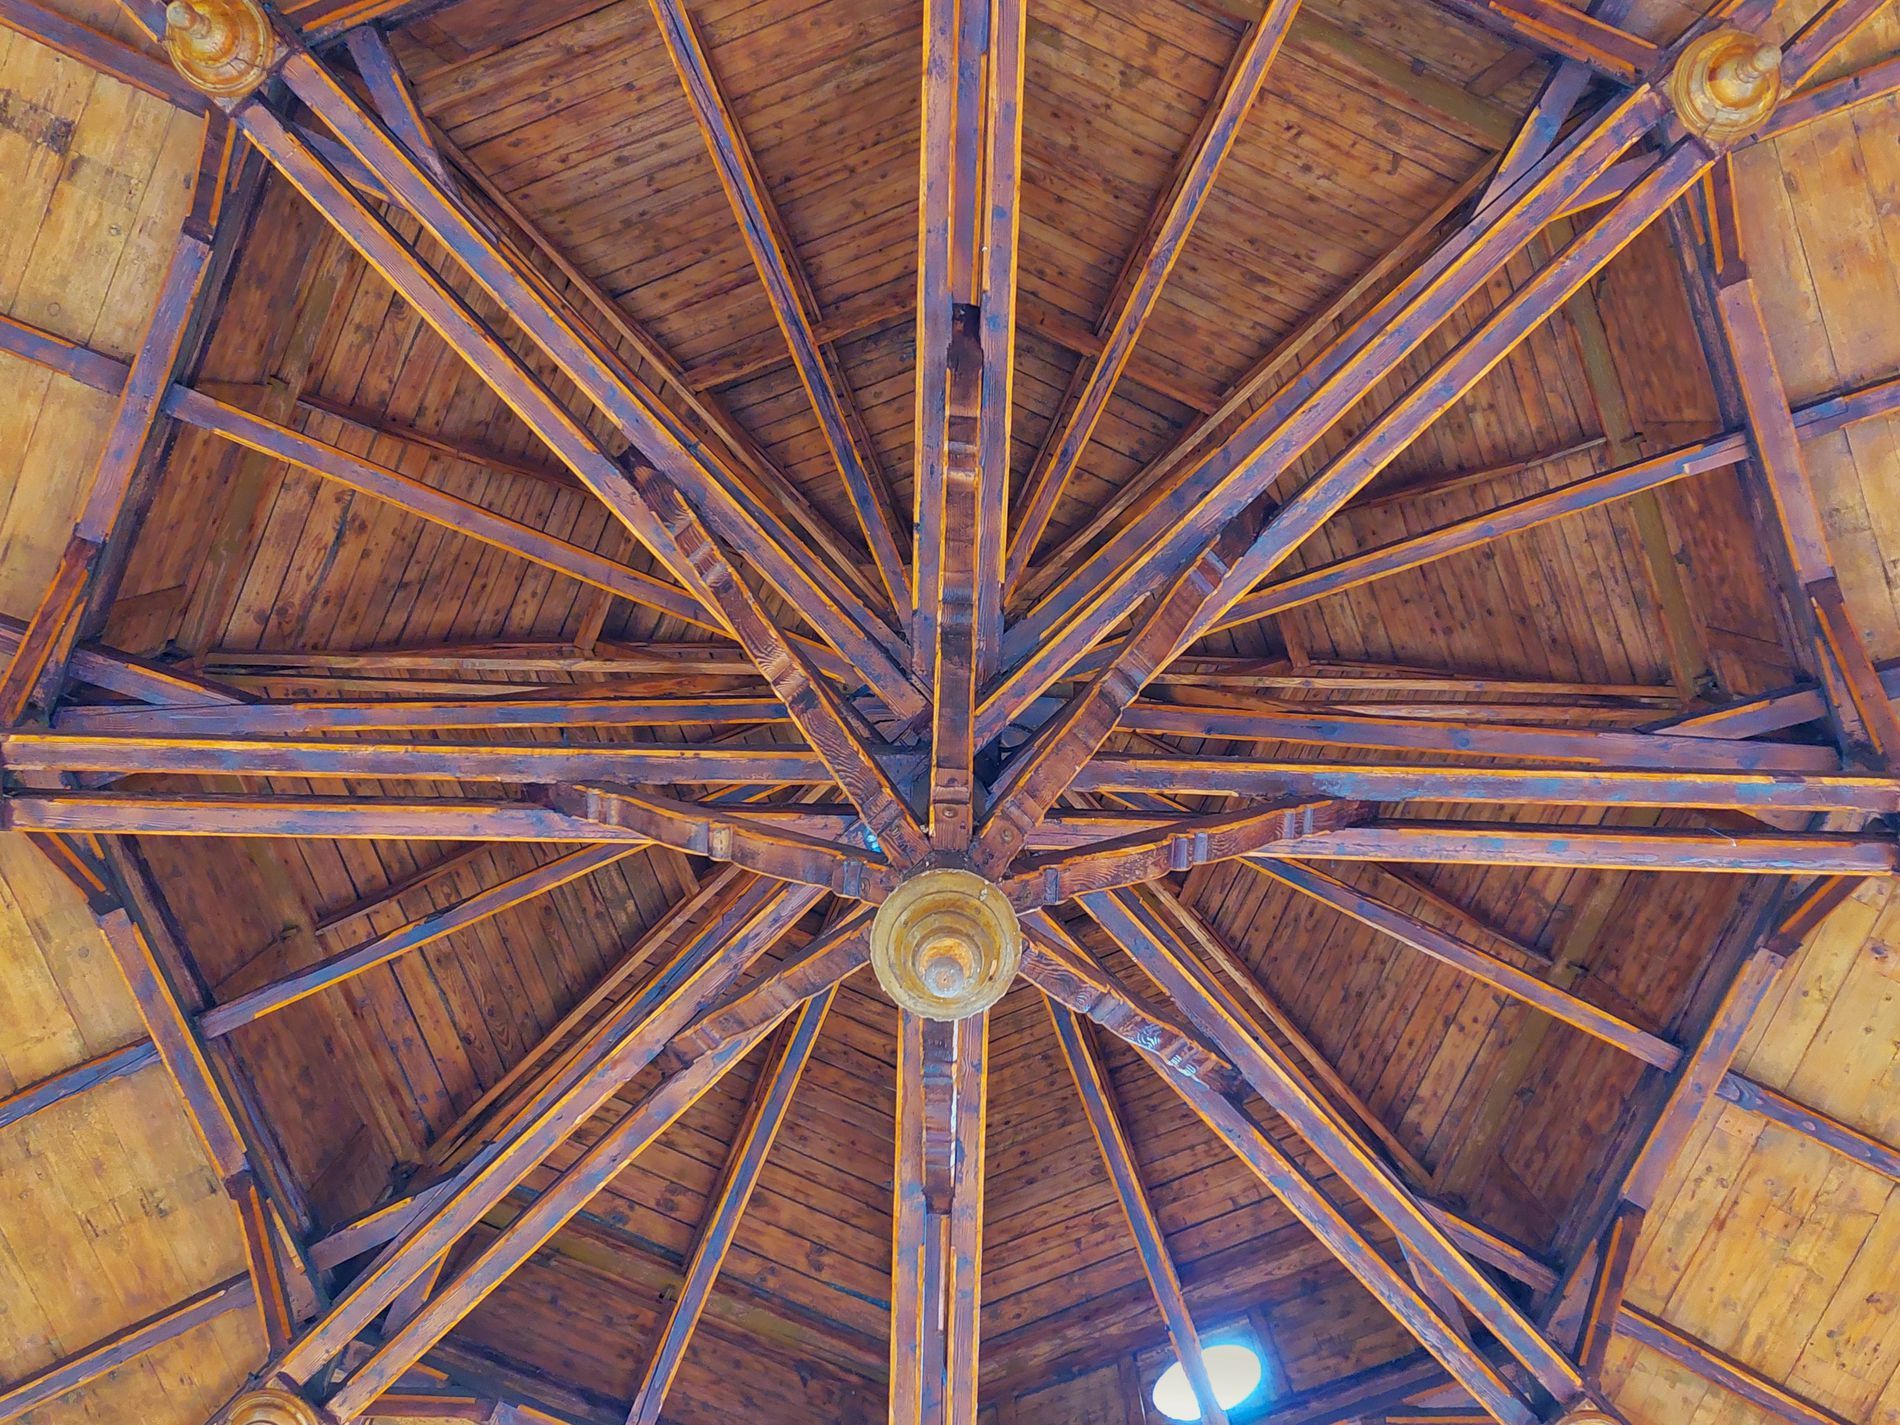
Intricately Designed Vault Ceiling
The image shows a domed wooden interior vault ceiling taken from below. The ceiling is constructed of arranged wooden planks supported by wooden beams. Natural light filters through a small circular skylight in the ceiling.
Low-angle shot captures an intricately designed domed wooden ceiling, highlighting a combination of beauty and structural strength. Natural light filters through a small circular window in the ceiling, enhancing the texture and depth of the wood. The warm wood tones and natural lighting create a calming atmosphere.
Labels: Architecture, Vault Ceiling, Wood, Hardwood, Stained Wood, Indoors, Interior Design, Appliance, Ceiling Fan, Device, Electrical Device, Outdoors, window
Camera: samsung SM-A725F
Aperture: F1.8
Exposure: 1/60 sec
ISO: 640
Focal length: 5.2 mm